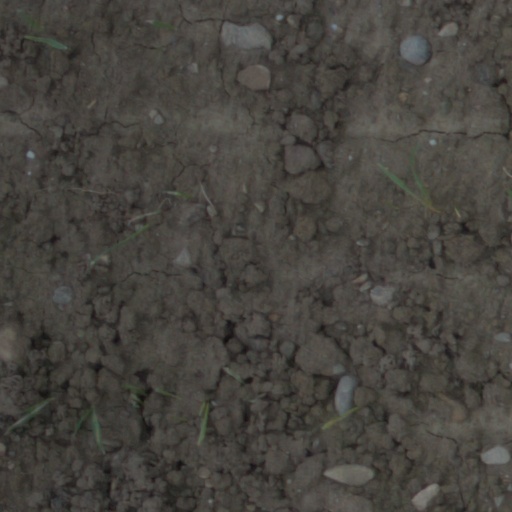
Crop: wheat